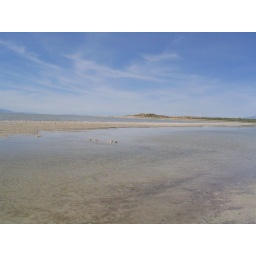
Briny water on a beach on Antelope Island, in the Great Salt Lake